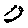
Label: 0